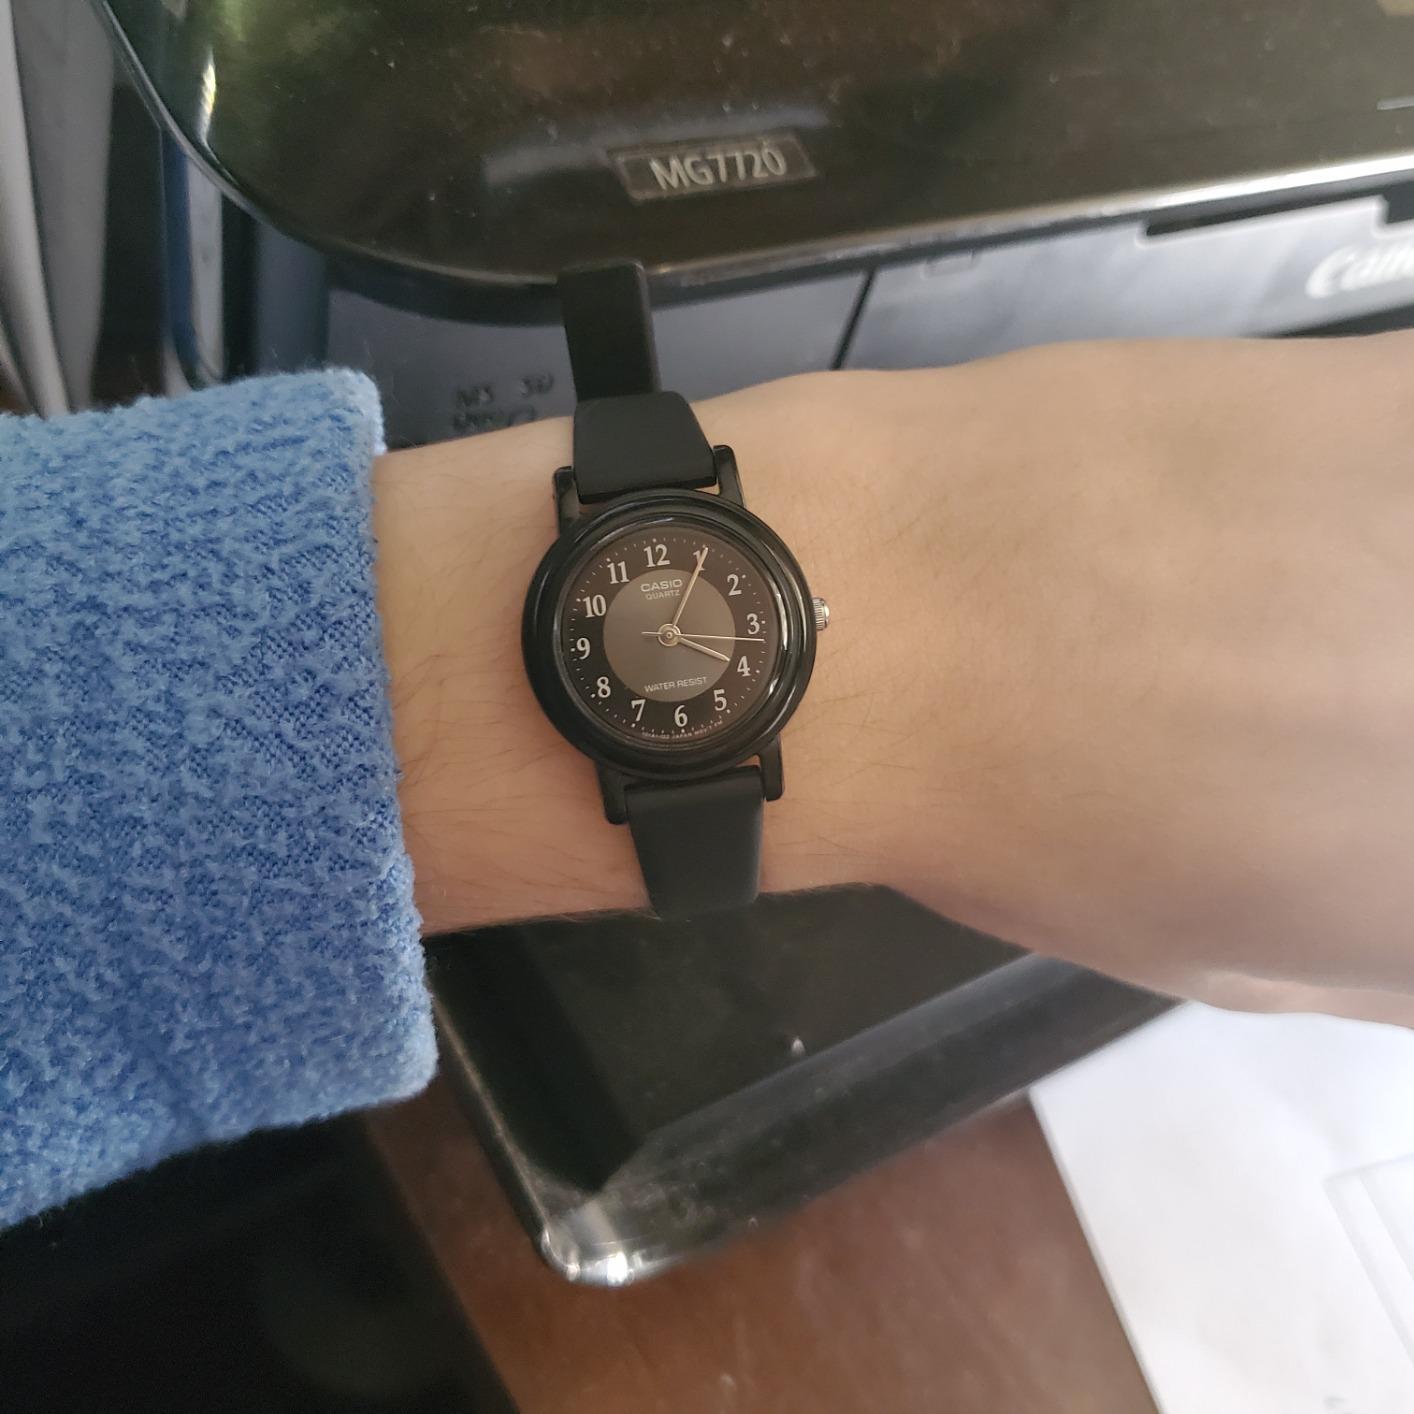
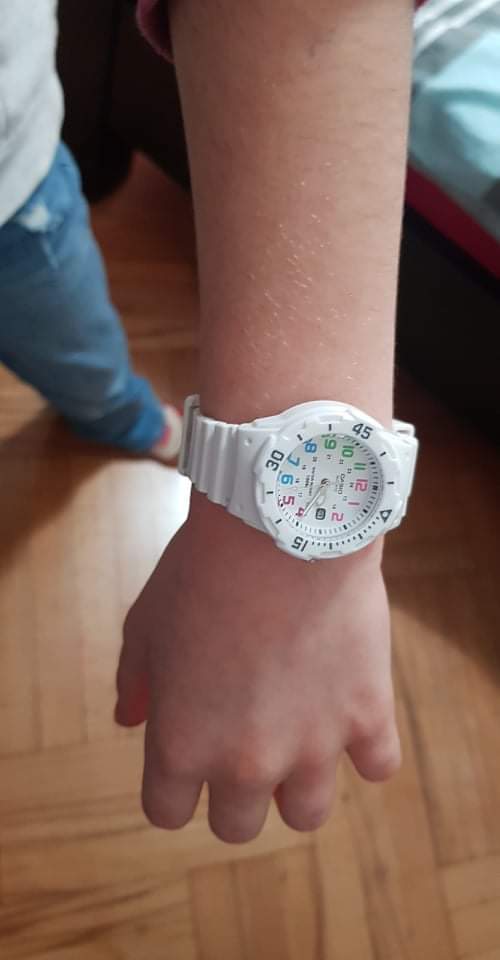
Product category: accessories_watch
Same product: no